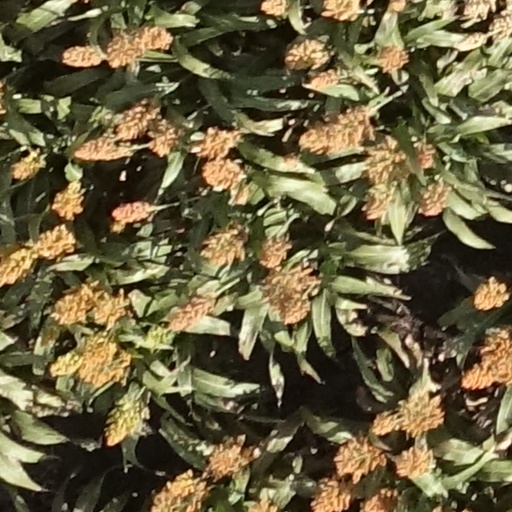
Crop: sorghum